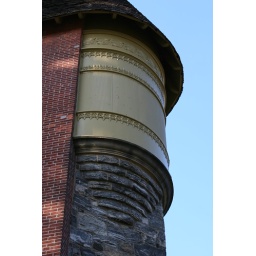
Close-up detail on the water tower in Oakbourne Park.